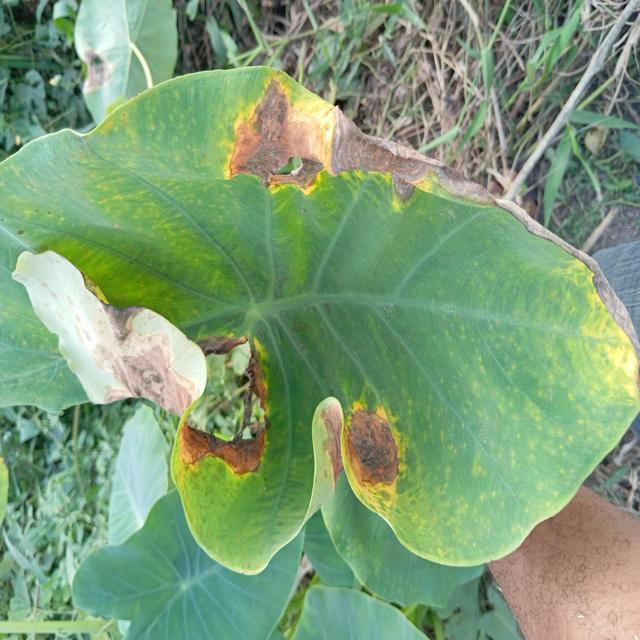
Label: Late_Blight